Chain of Craters Road

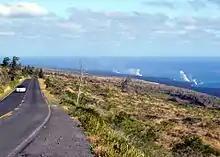
Lava from Puʻu ʻŌʻō flowed through subsurface lava tubes until it met the ocean, creating the steam plumes seen in 2007 in the distance from Chain of Craters Road.

Chain of Craters Road is a long winding paved road through the East Rift and coastal area of the Hawaii Volcanoes National Park on the island of Hawaii, in the state of Hawaii, United States. The original road, built in 1928, connected Crater Rim Drive to Makaopuhi Crater. The road was lengthened to reach the tiny town of Kalapana in 1959. As of 2018, the road has had parts covered by lava in 41 of the past 53 years, due to eruptions of Kīlauea volcano.